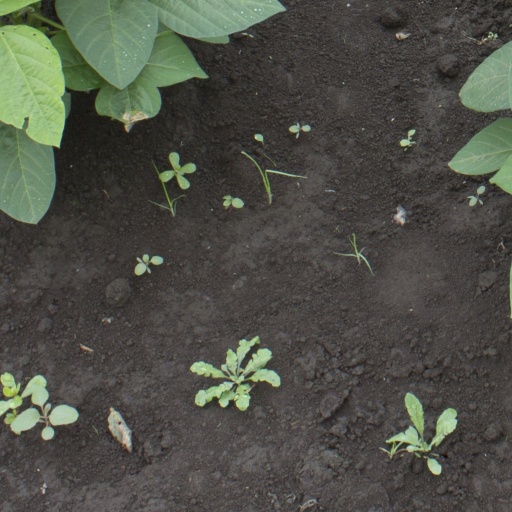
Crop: soybean